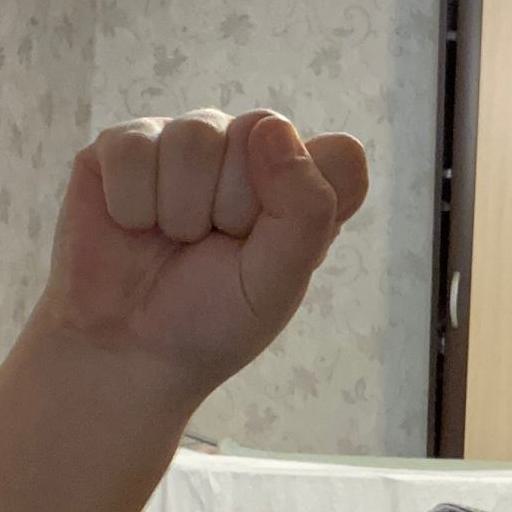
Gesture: fist